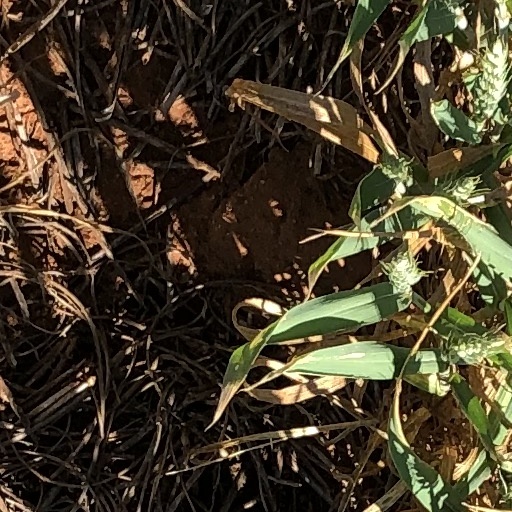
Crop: wheat